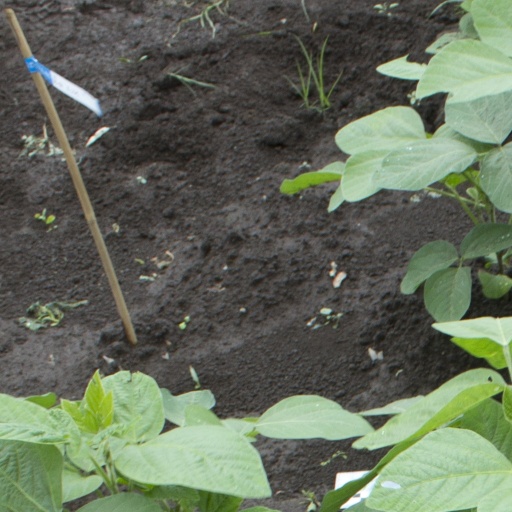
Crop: soybean